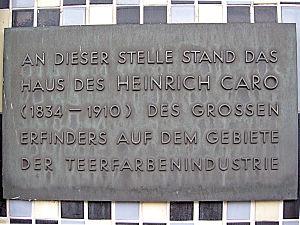
Heinrich Caro, est un chimiste allemand, co-fondateur de Badische Anilin und Sodafabrik.